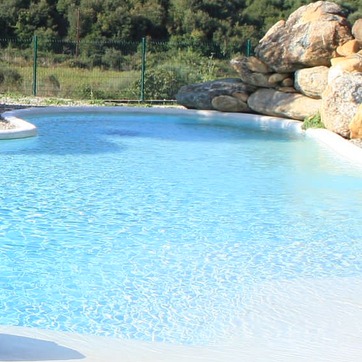
Material: water